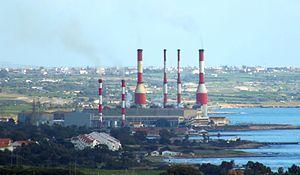
La centrale électrique de Dhekelia, en anglais Dhekelia Power Station, est une centrale thermique au fioul destinée à la production d'électricité et située en République de Chypre.